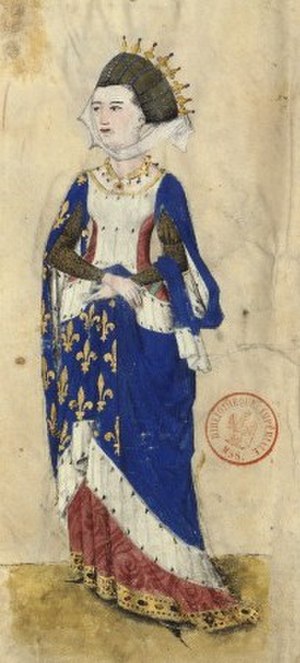
Margrete af Provence / Dronning / Politisk betydning
Margrete, fra et manuskript fra det 15. århundrede.
Margrete af Provence var dronning af Frankrig gennem sit ægteskab med Kong Ludvig 9.